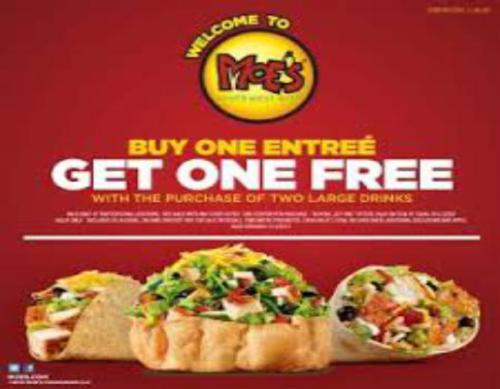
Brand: moe's southwest grill
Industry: Food